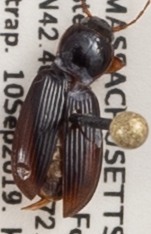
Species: Synuchus impunctatus
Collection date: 2019-09-10
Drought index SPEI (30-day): -0.344
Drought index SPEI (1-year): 1.19
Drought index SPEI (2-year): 1.69